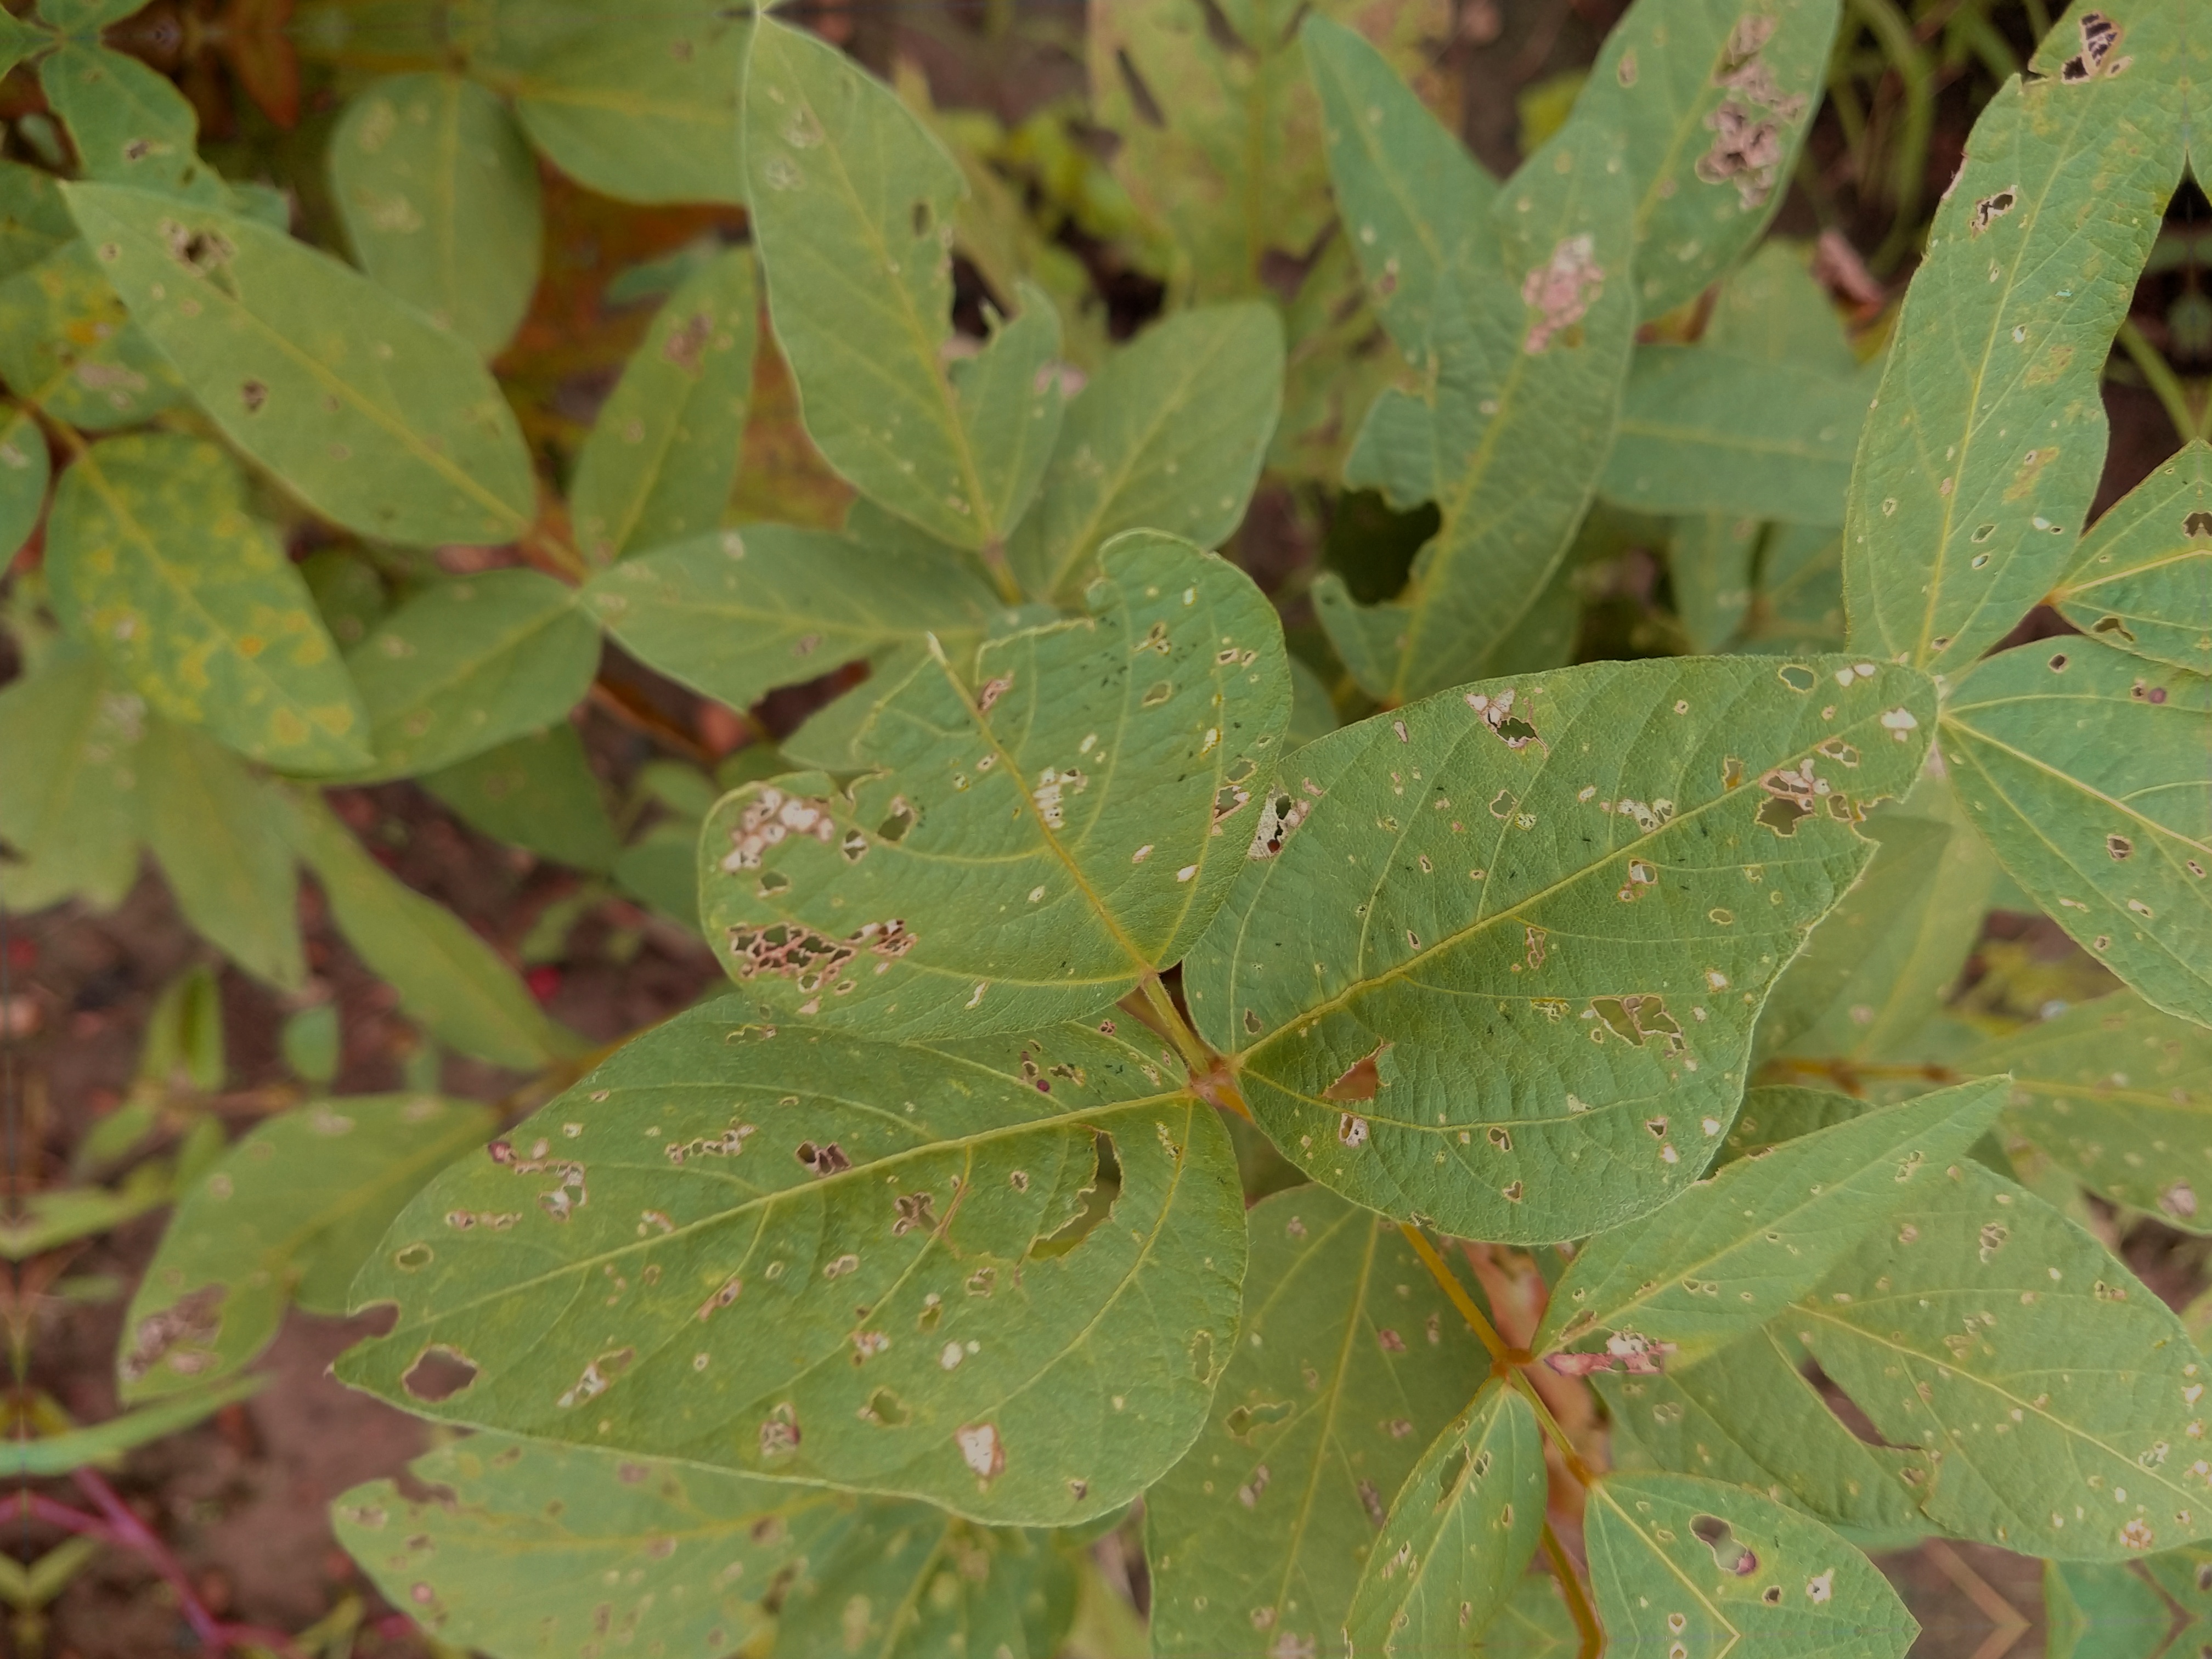
Label: Disease